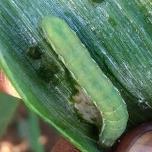
Crop: Onion
Condition: caterpillar-p